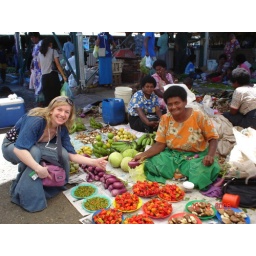
me in fruit market